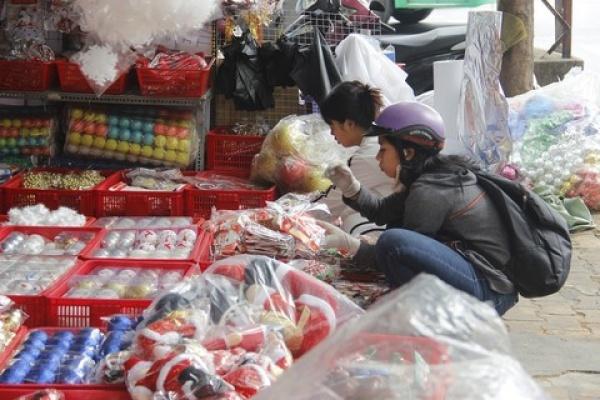
có nhiều hàng hoá xuất hiện trong những chiếc rổ màu đỏ